Describe the emotion expressed in this image:  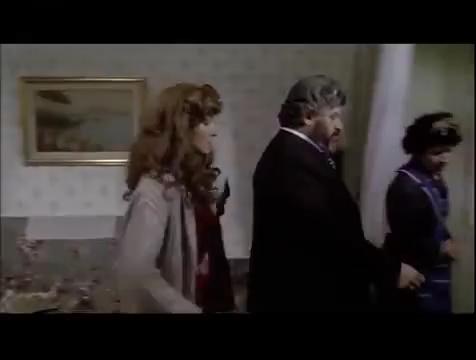
This person displays Pain, valence and arousal with low intensity.